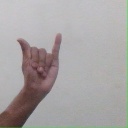
अक्षर: य